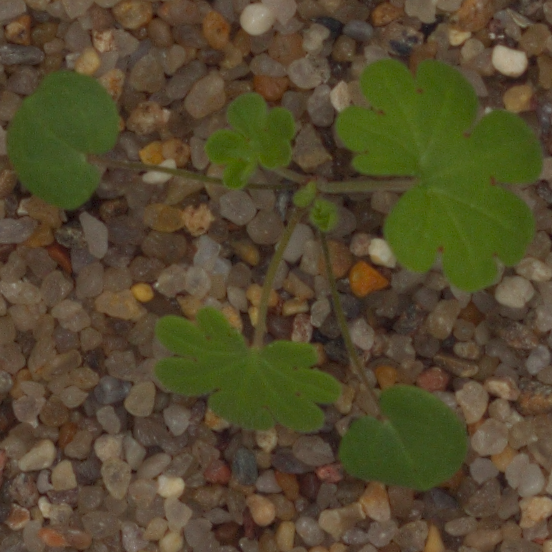
Label: smallflowered_cranesbill